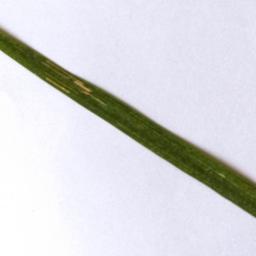
Label: Rice___Leaf_Blast